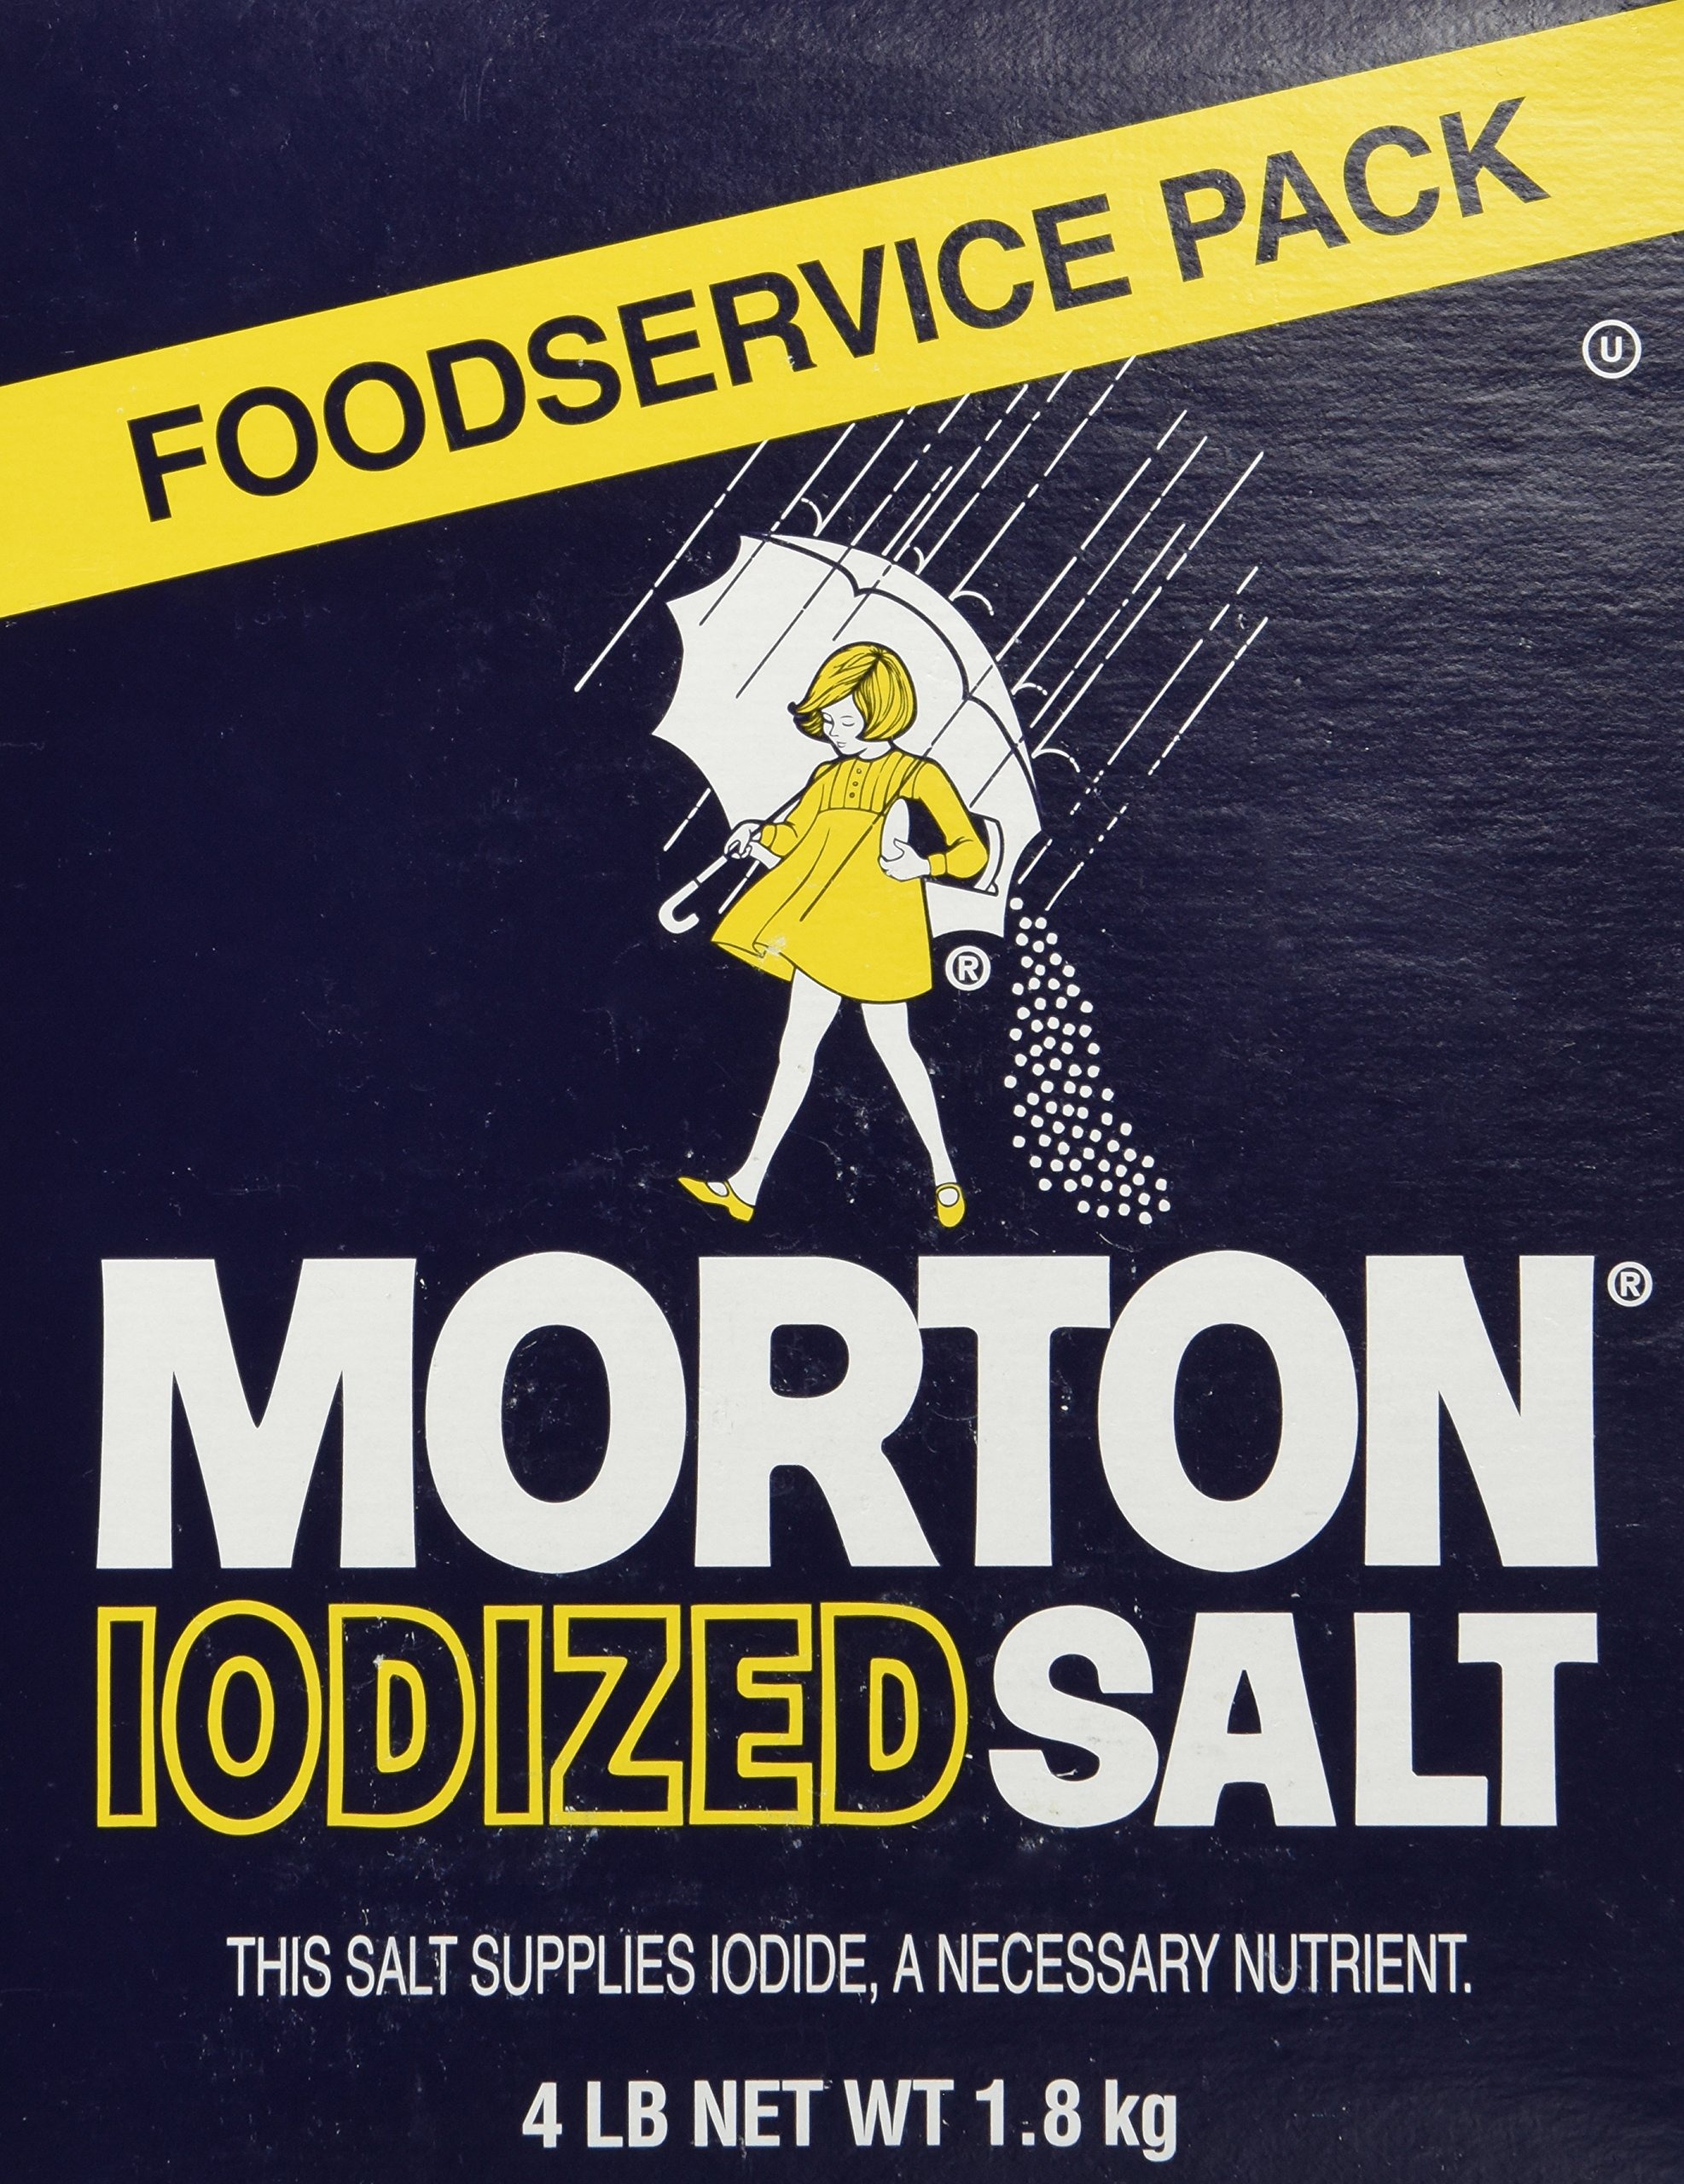
Item Name: Morton Iodized Table Salt - 4lb. Box
Bullet Point 1: Granulated, Iodized, Morton table salt
Bullet Point 2: 4 lb. Carton with reclosable metal spout and tamper evident seal
Bullet Point 3: This salt supplies iodide, a necessary nutrient
Bullet Point 4: Free-flowing and Anticaking
Value: 64.0
Unit: Ounce

Price: 2.18